Matti Louekoski

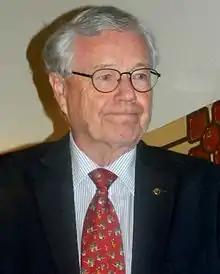
Matti Louekoski in 2015

Matti Kalevi Louekoski (born 14 April 1941) is a Finnish politician and a lawyer by profession. He is a member of the Social Democratic Party of Finland (SDP) and a former long-term member of the governing board of the Bank of Finland.